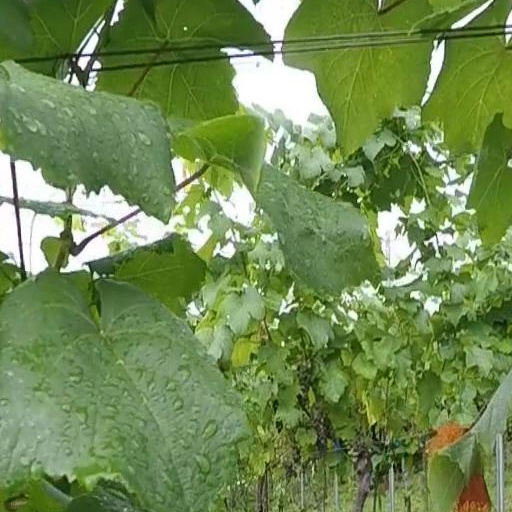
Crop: grape